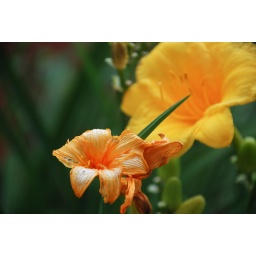
Two yellow flowers. I like the way the smaller flower is in focus, and the bigger one is not as in focus.